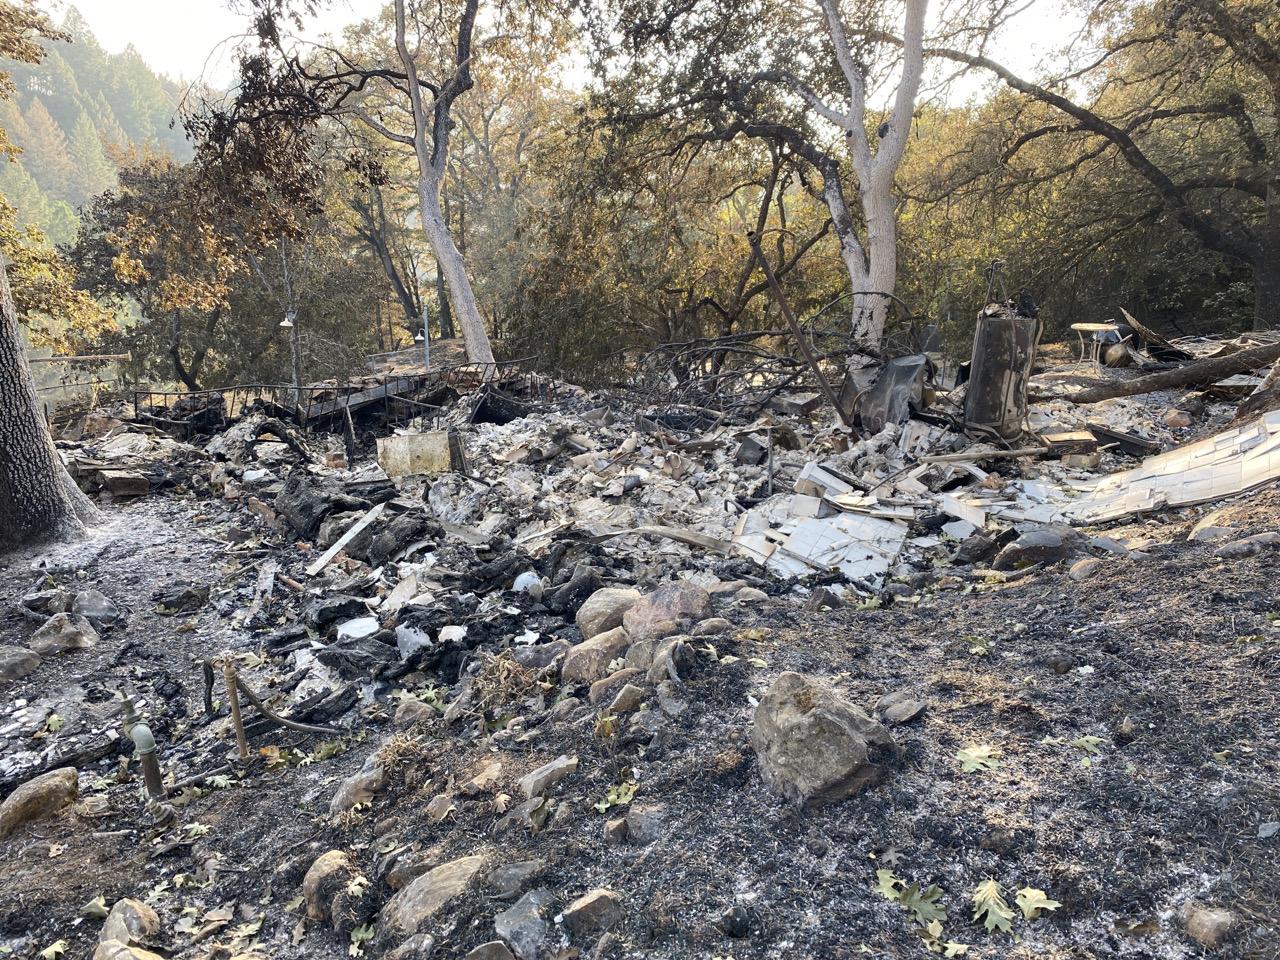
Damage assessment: destroyed